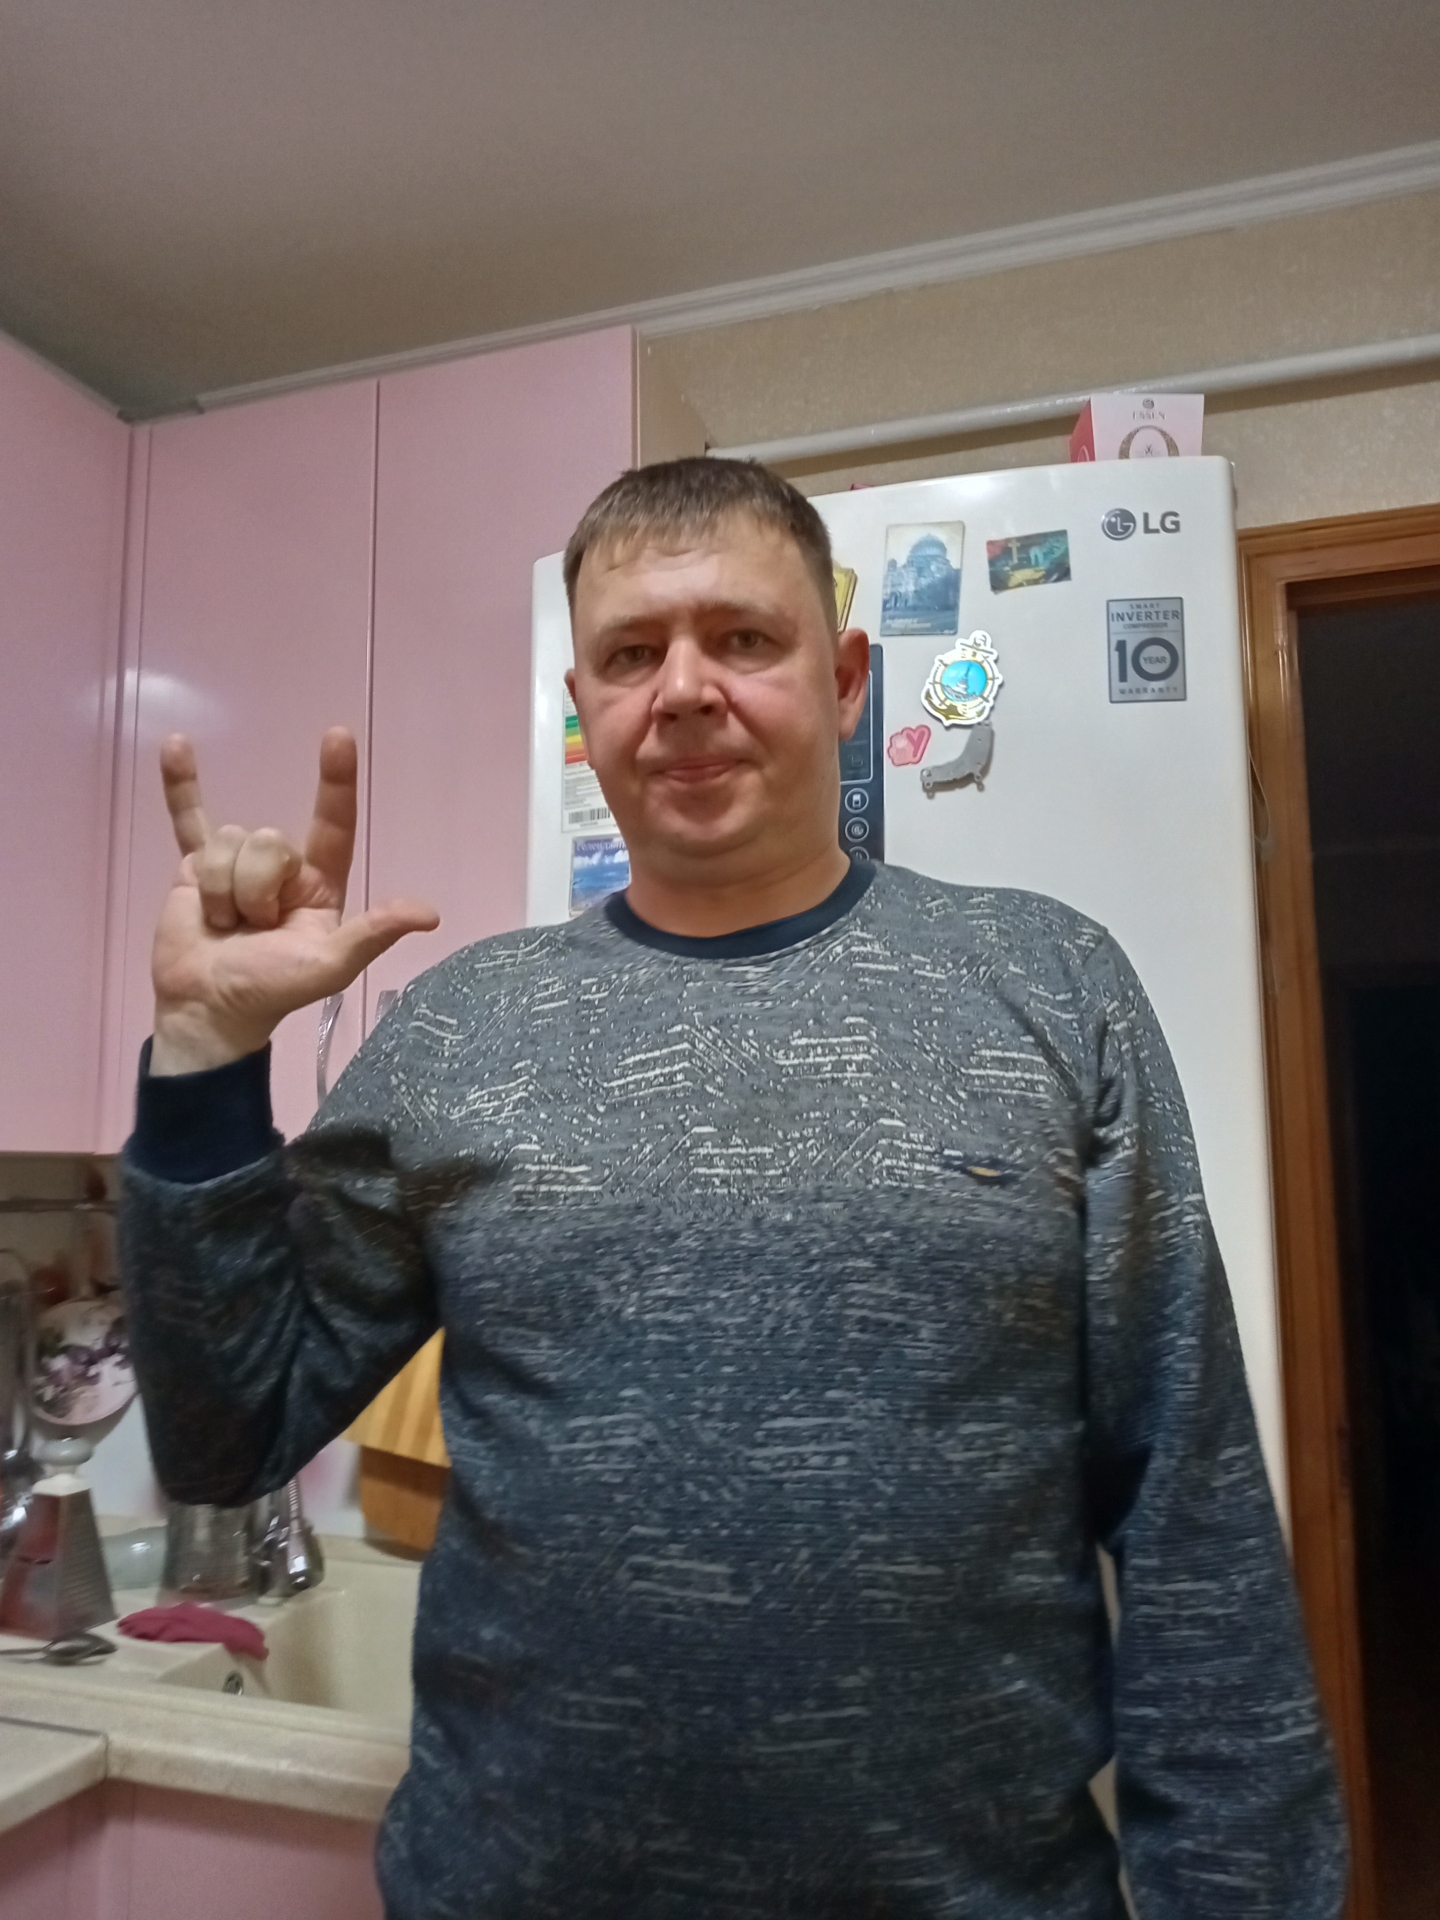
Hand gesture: rock